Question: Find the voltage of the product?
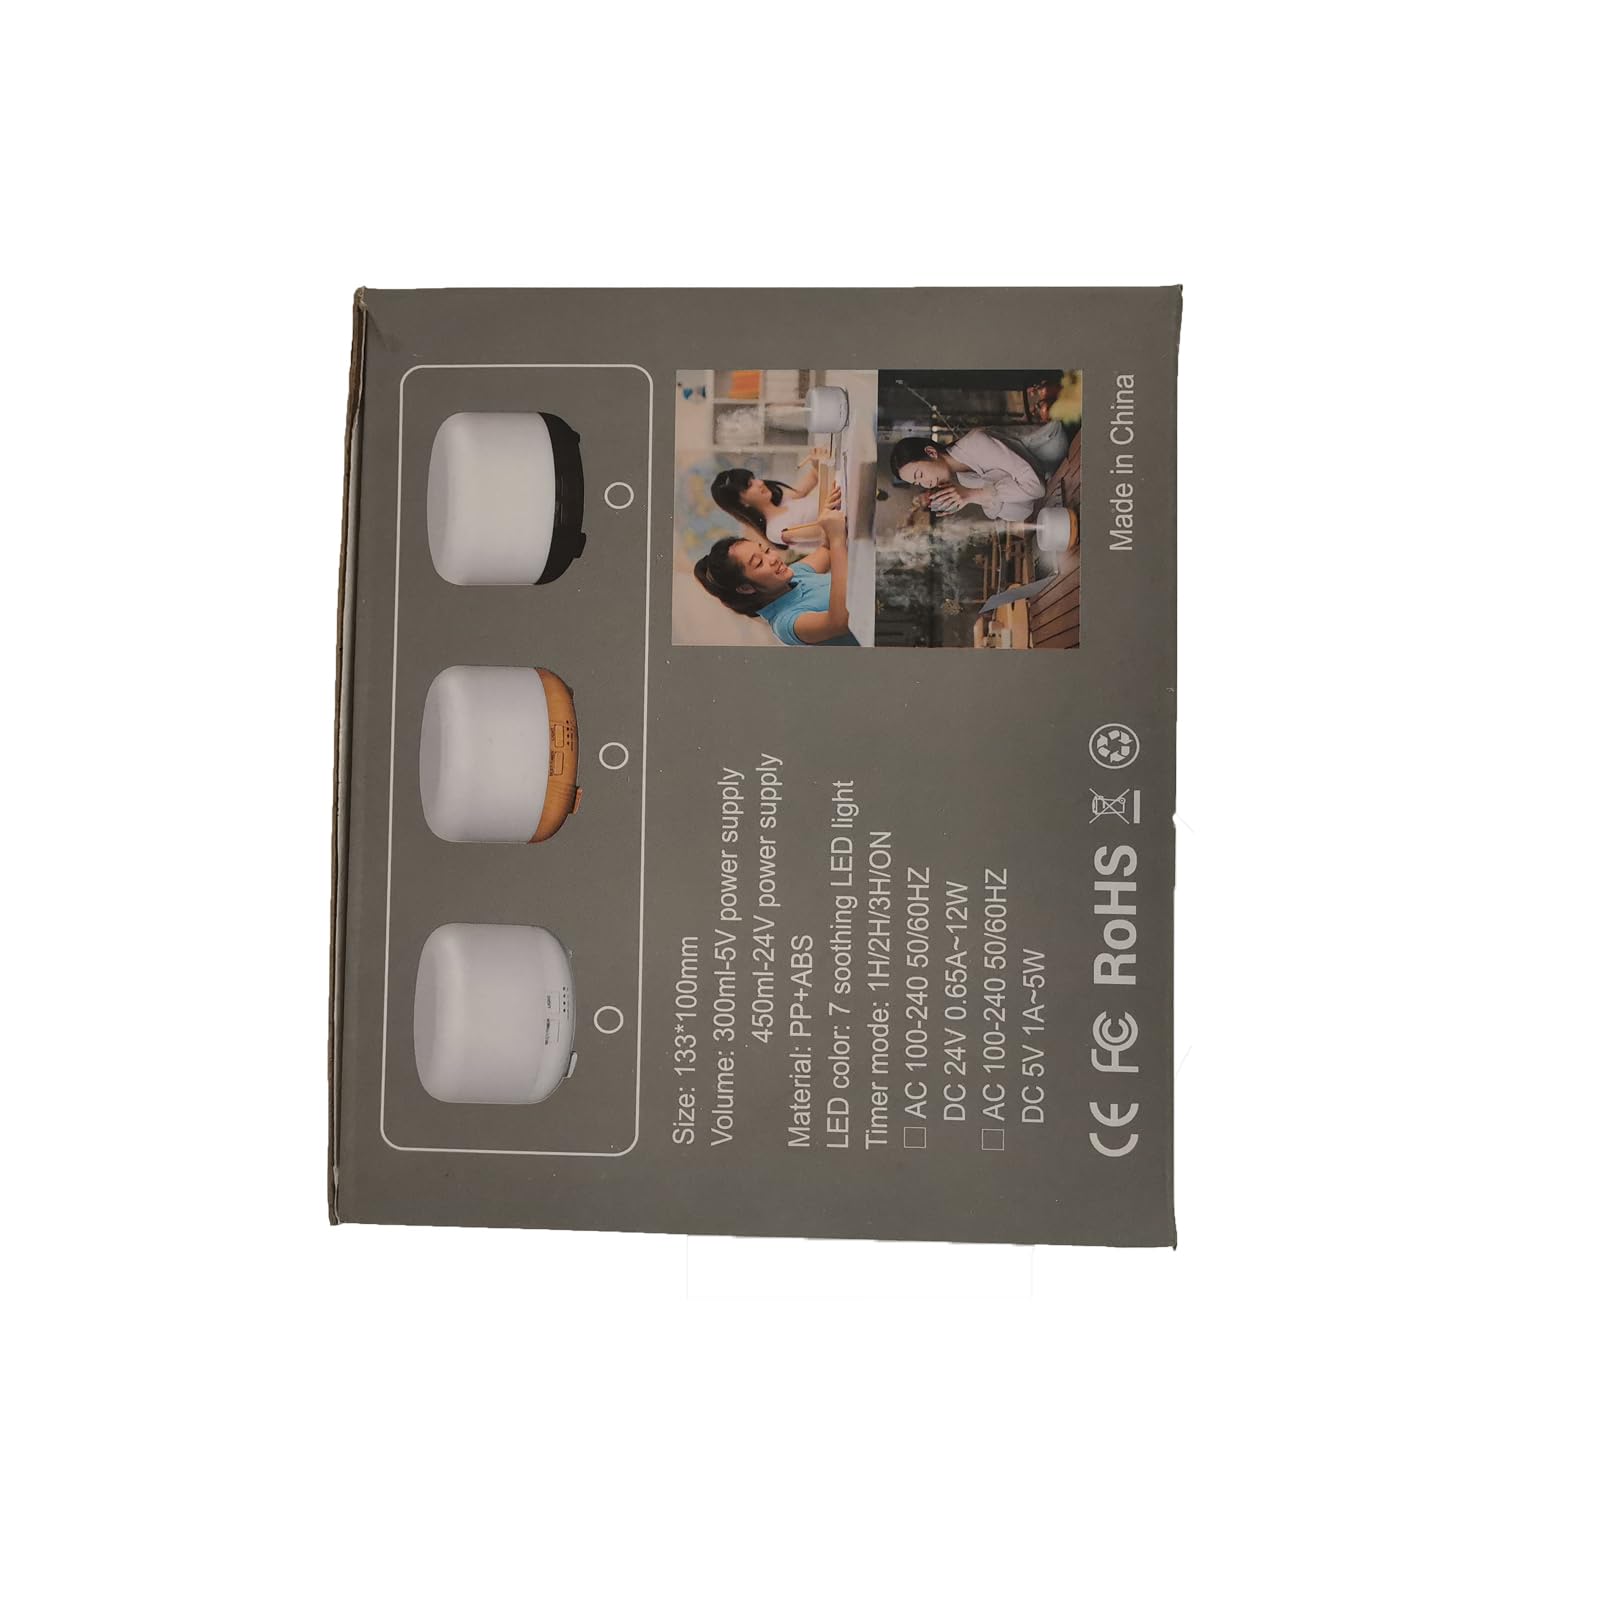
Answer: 24.0 volt